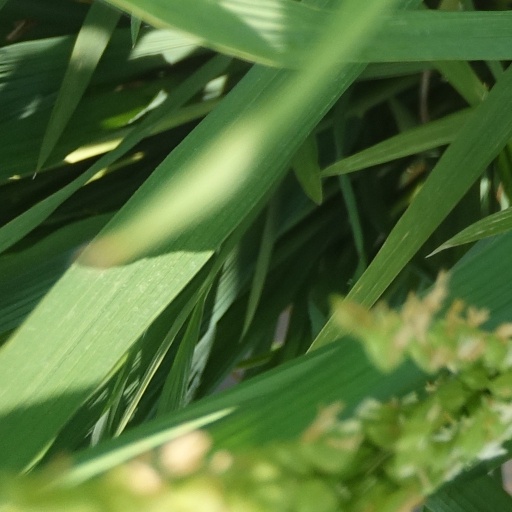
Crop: rice